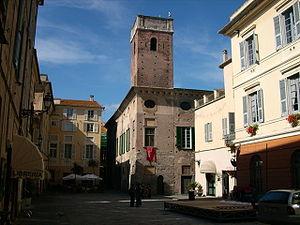
Albenga est une commune italienne d'environ 25 000 habitants, située dans la province de Savone, en Ligurie, dans le nord-ouest de l'Italie.
Le musée naval romain, encore appelé la Nave di Albenga, est un musée d’archéologie sous-marine qui se trouve, à l’intérieur de l’ancien palais Pelloso Cepolla, dans le centre historique de la commune d’Albenga, en Ligurie.